Ed Miliband

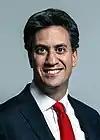
Official MP portrait, 2017

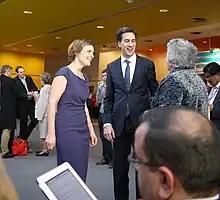
Miliband with his wife Justine at the 2011 Labour Party Conference

At the 2024 general election, Miliband was again re-elected, with an increased vote share of 52.4% and an increased majority of 9,126. Following Labour's victory at the general election, Miliband was appointed Secretary of State for Energy Security and Net Zero by Starmer. He was among several ministers under Blair and Brown to be appointed to Starmer's cabinet. Two days after being appointed, Miliband lifted the onshore wind ban. He has clarified that despite disagreeing with the prospect of building a third runway at Heathrow Airport, he would not be resigning over the matter.